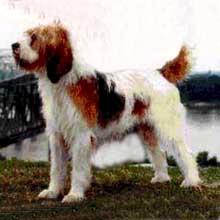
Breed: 217-n000014-otterhound